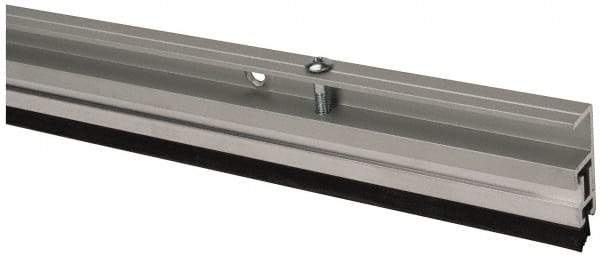
Pemko - 48" Long x 1-3/4" Wide, Adjustable Head & Jamb Weatherstripping - Clear Anodized Aluminum Finish
Item #: 32962441 Brand: Pemko Model #: 379CR48 Exact Tooling IR#: 04 Product Specifications Type Adjustable Head & Jamb Length (Decimal Inch) 48.000 Width (Inch) 1-3/4
Brand: Pemko
Category: Hardware > Building Materials > Weather Stripping & Weatherization Supplies > Weatherstrip Seal